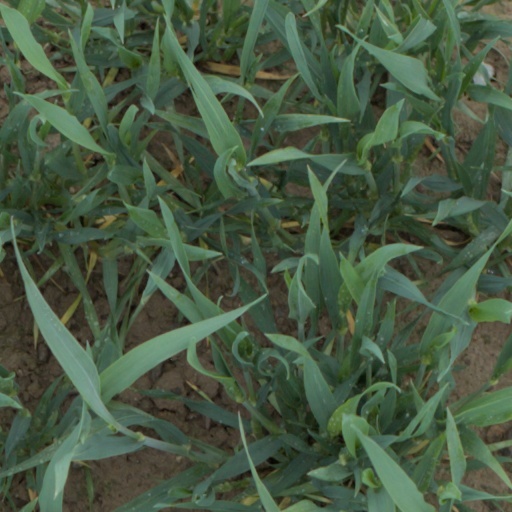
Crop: wheat